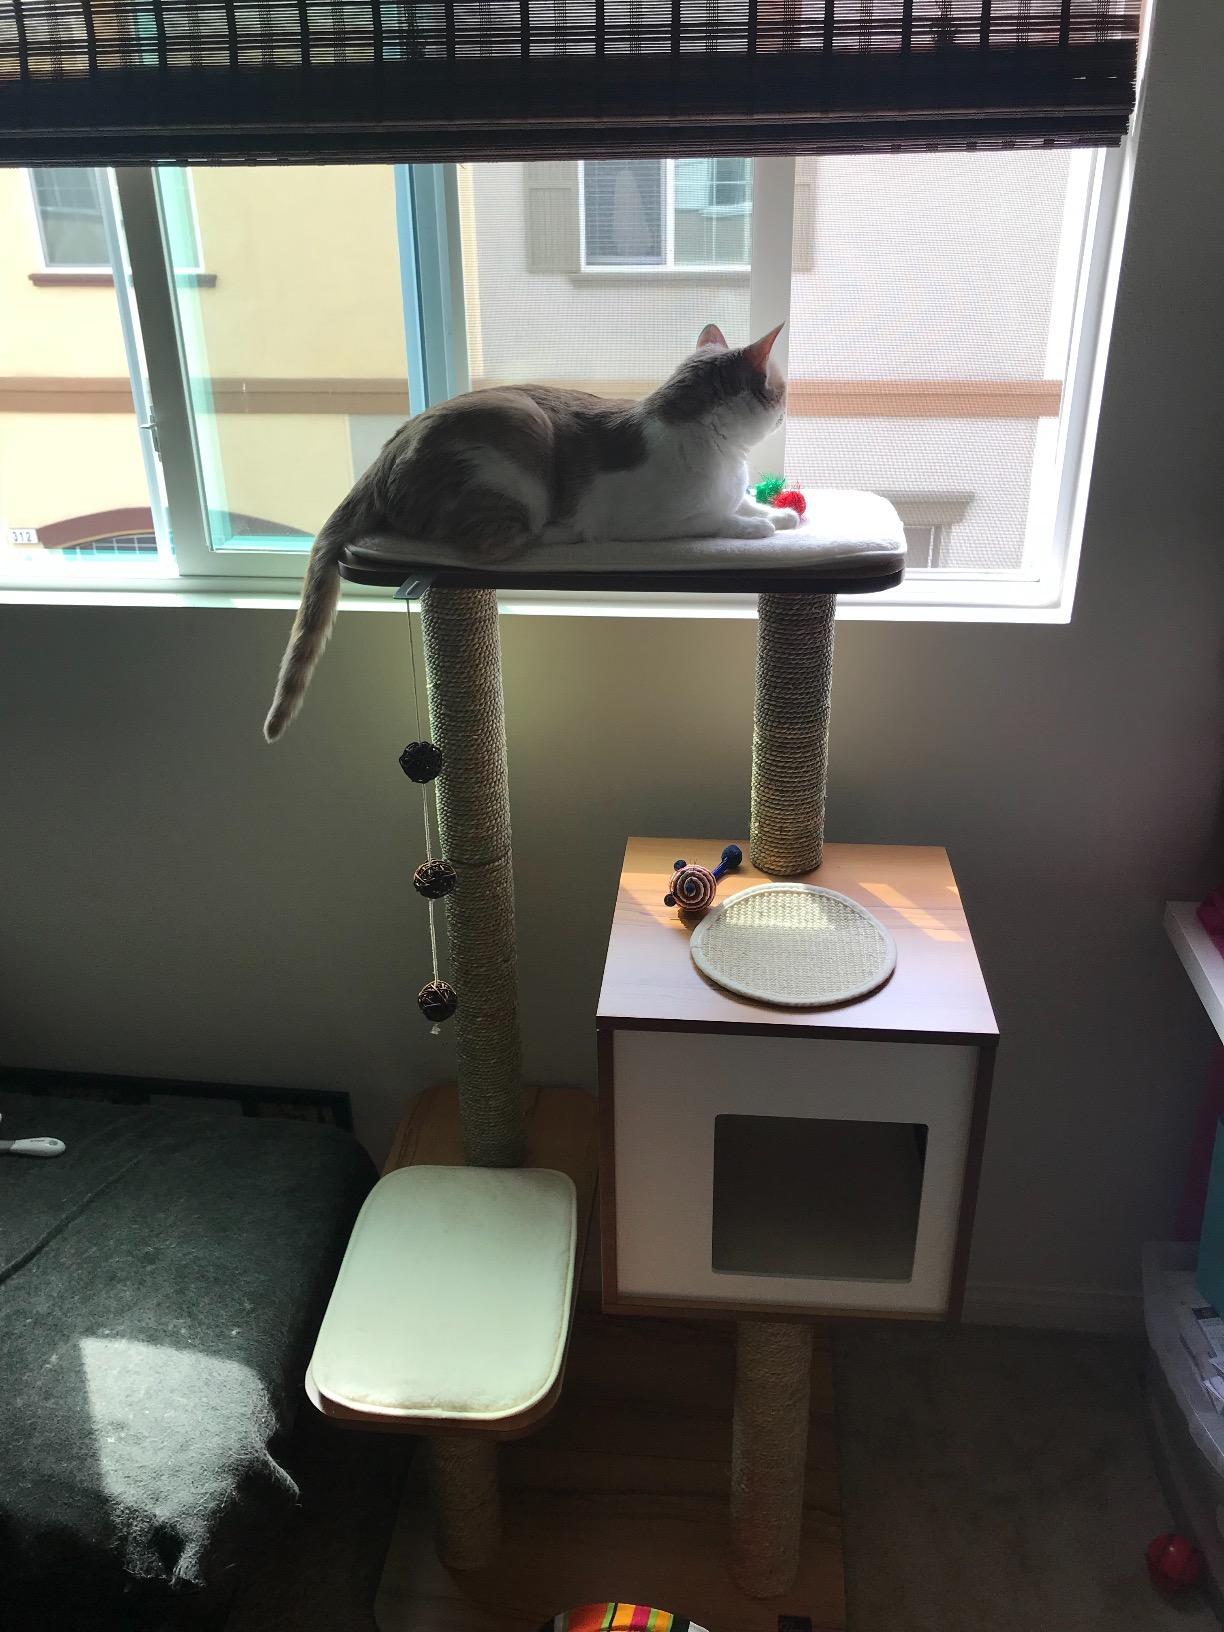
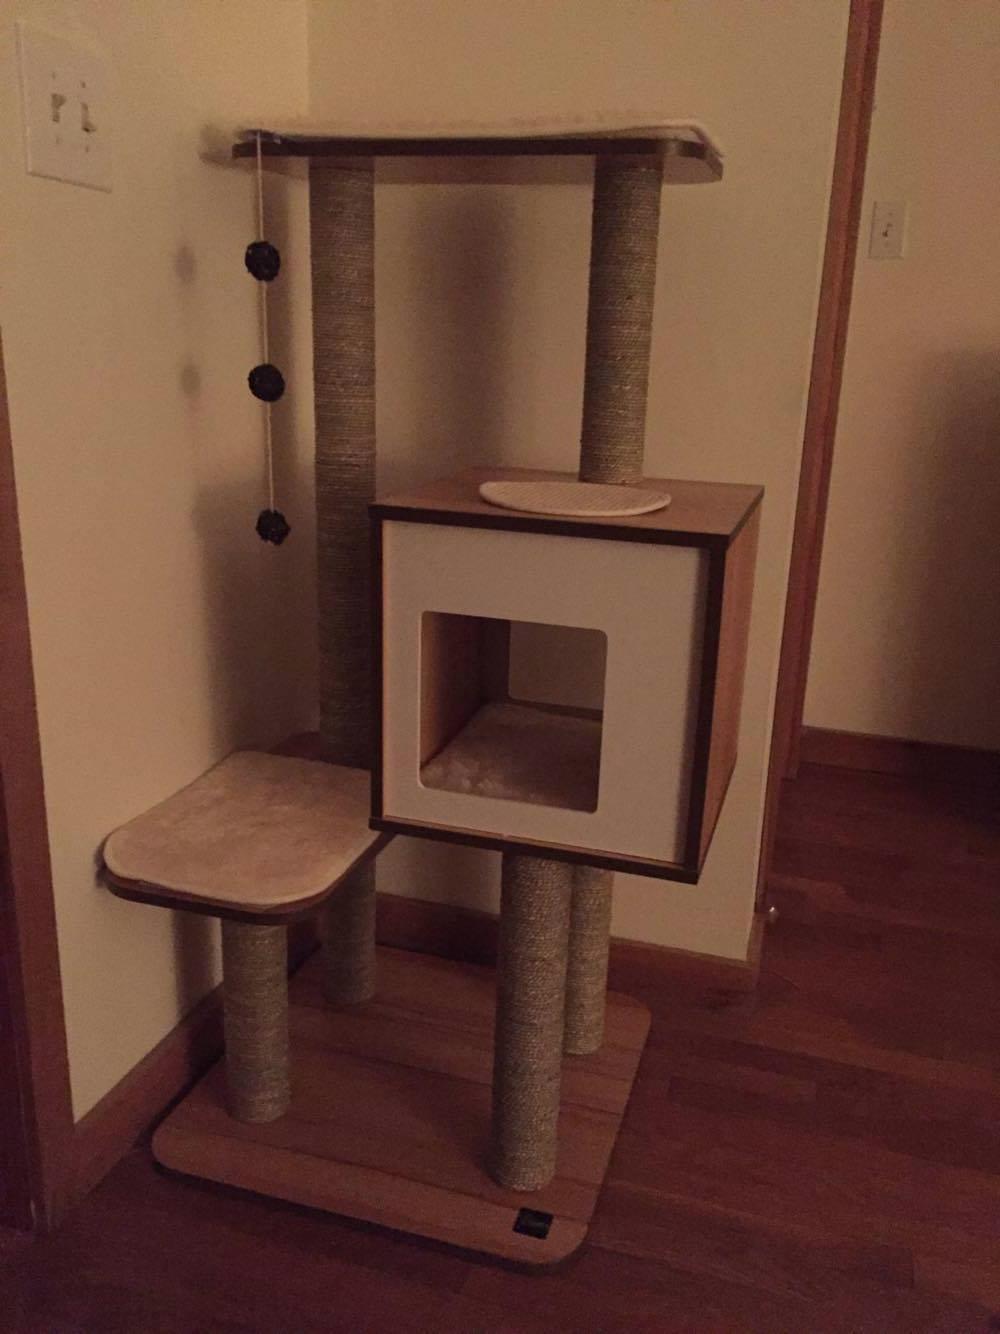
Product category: items_cat tree
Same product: yes